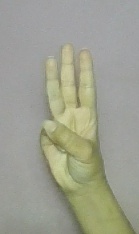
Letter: thaa